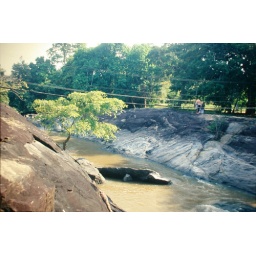
This is the suspension bridge you cross in order to get to the huts.